The Danish Constituent Assembly

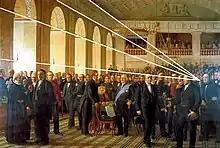
The perspective

The painting depicts the Danish Constituent Assembly during its first meeting on 23 October 1848 at the old Christiansborg Palace which was destroyed by fire in 1884. Around 100 of the 154 members of the assembly can be identified in the picture. Lehmann, who is seen in the bottom right corner, gesticulating with his right hand, was not a member of the Assembly. N. F. S. Grundtvig, who also features prominently in the composition, was not elected until a byelection in November and was thus also not present at the meeting. His head is placed in the vanishing point of the picture.